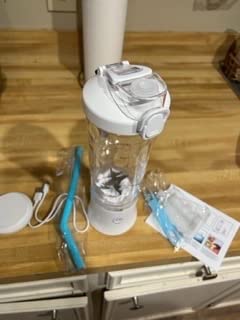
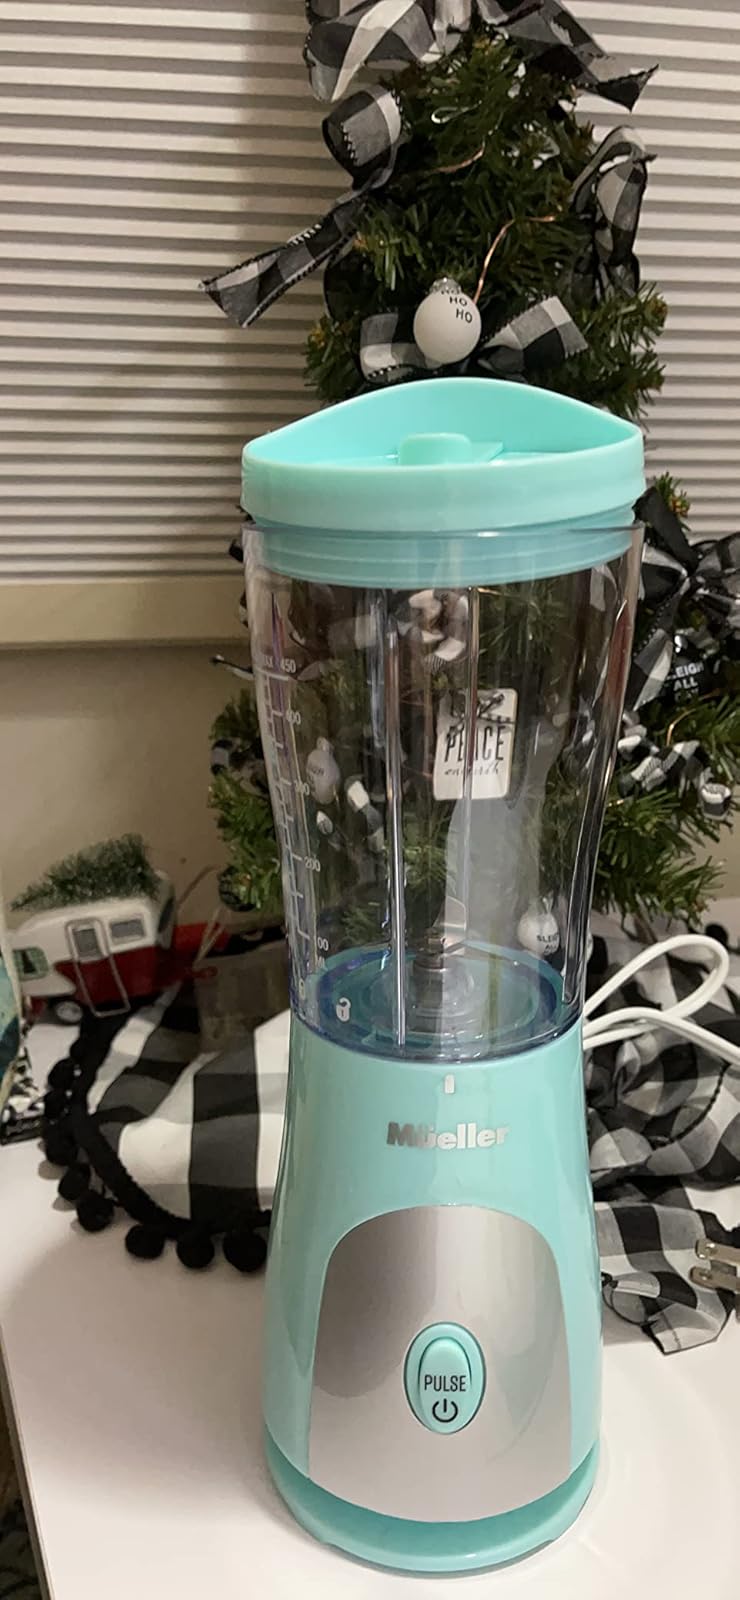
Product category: items_blender
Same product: no